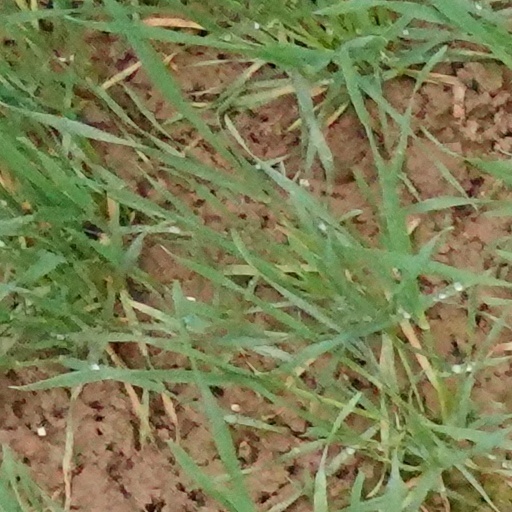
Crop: wheat